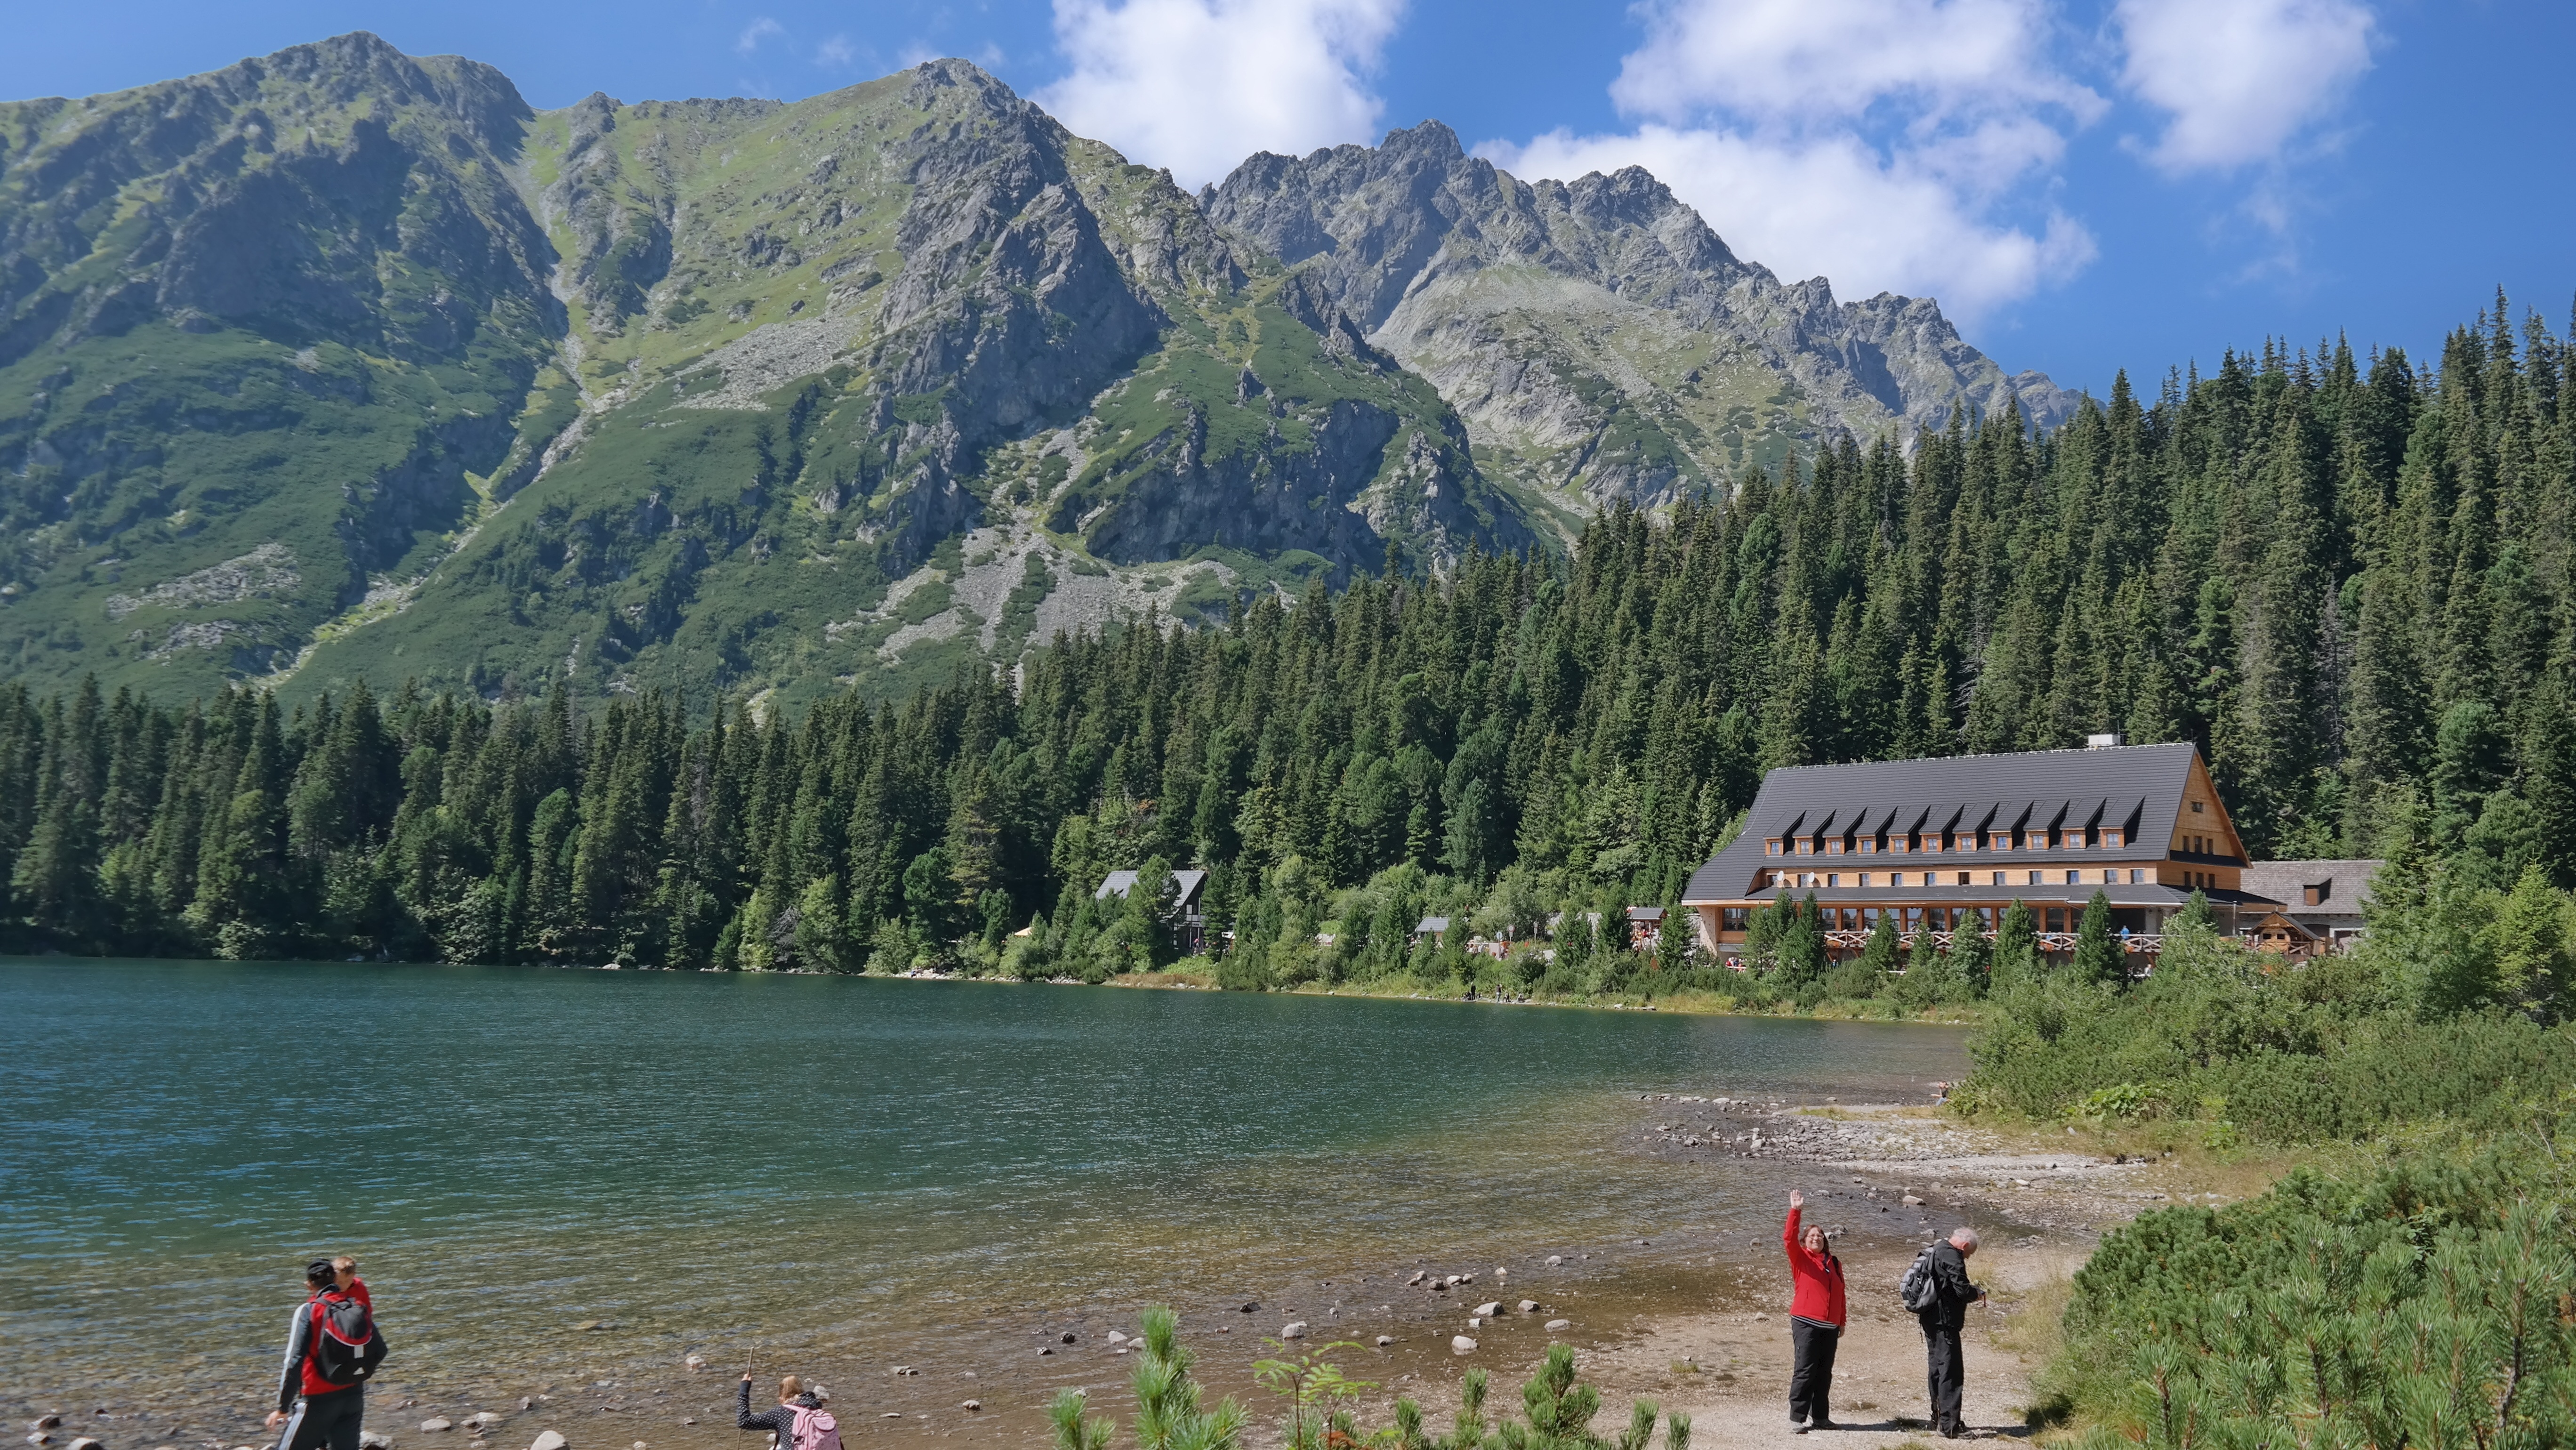
outdoor, wilderness, walking, mountain, hiking, lake, adventure, mountain range, travel, scenery, reservoir, tourism, trekking, mountains, alps, slovakia, tatras, mountainous landforms